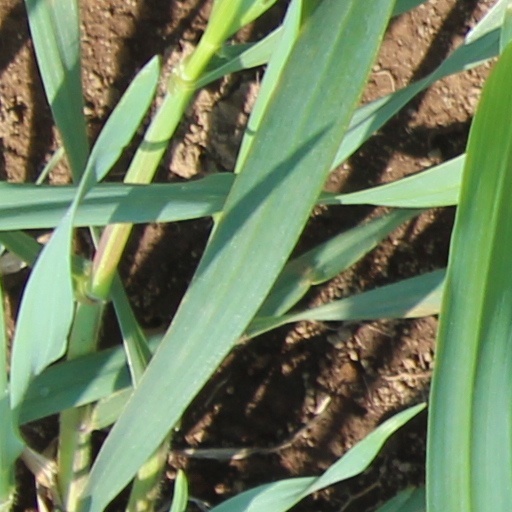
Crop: wheat